Psilocybe ovoideocystidiata

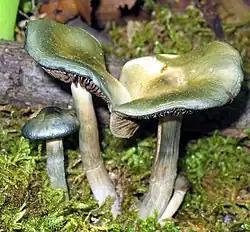
Wild "Psilocybe ovoideocystidiata"

"Psilocybe ovoideocystidiata" is mainly native to the Eastern United States, where its range stretches from Missouri east to Rhode Island and from Georgia north to Michigan. It is particularly common in the Ohio River valley. It also occurs in Western North America from Southern California north to British Columbia, Canada. As a relatively recently identified species, "P. ovoideocystidiata" is frequently reported to appear in new areas, leading some to speculate that its range is currently undergoing expansion.